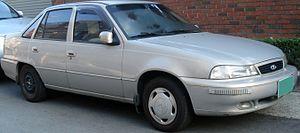
La Daewoo LeMans est une automobile produite par Daewoo Motors de 1986 à 1997. Ce modèle est en réalité une Opel Kadett rebadgée. Lorsqu'elle est restylée, modernisée ou remplacée en 1994, elle a été rebaptisée Daewoo Cielo.